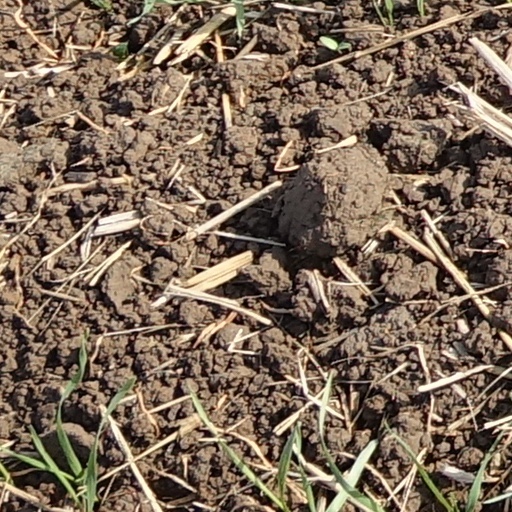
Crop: wheat